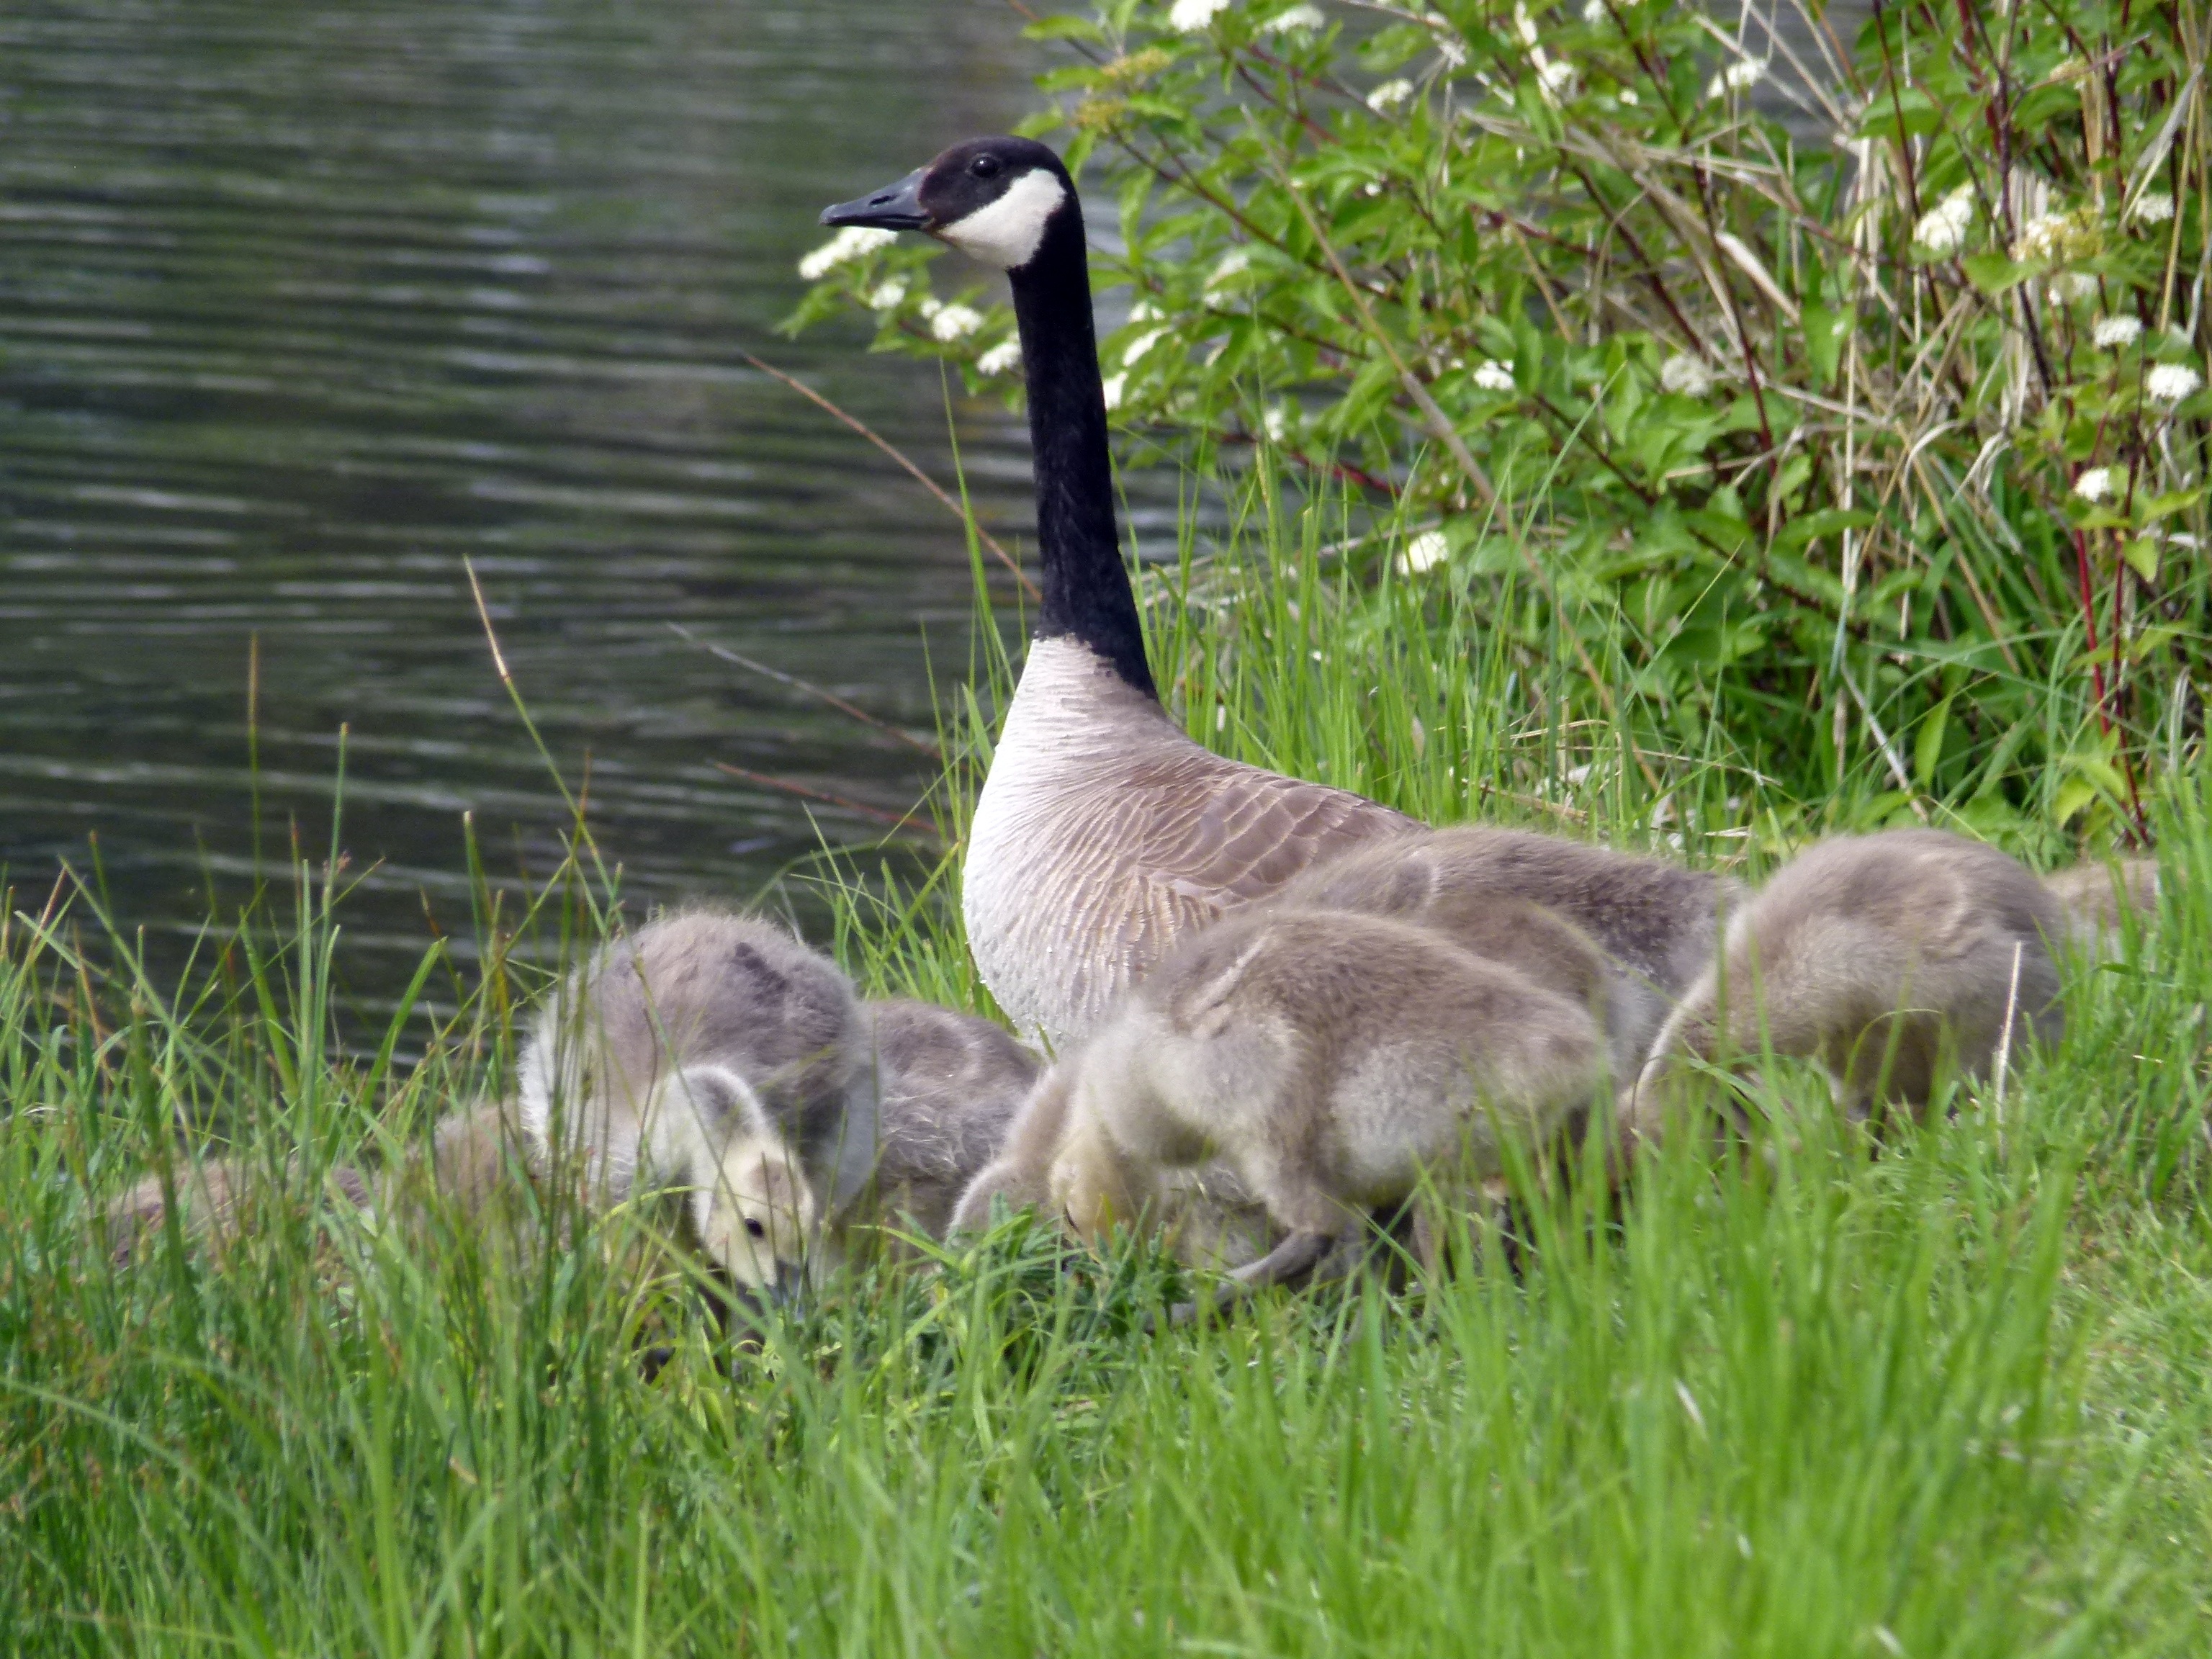
water, nature, grass, outdoor, bird, animal, cute, shoreline, wildlife, beak, together, baby, fauna, birds, family, duck, goose, vertebrate, beautiful, feathered, waterfowl, chicks, water bird, canada goose, gosling, young geese, ducks geese and swans